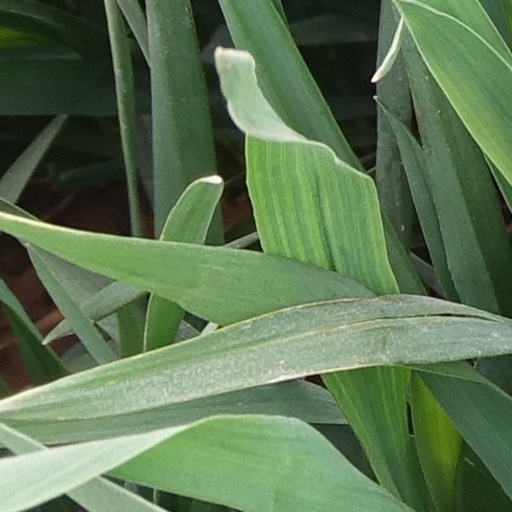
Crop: wheat